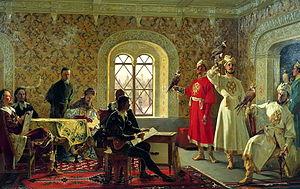
Alexandre Dmitrievitch Litovtchenko, né le 26 mars 1835 à Krementchoug et mort le 28 juin 1890 à Saint-Pétersbourg, est un peintre, sujet de l'Empire russe, membre de l'Académie impériale des beaux-arts de Saint-Pétersbourg, membre de la révolte des Quatorze, qui fut l'un des fondateurs de l'artel des artistes et fit partie du mouvement des Ambulants à partir de 1876.
Le musée d'art de Kharkov est l'un des musées d'art les plus importants d'Ukraine. Il a été fondé en 1905 à Kharkov. C'est un musée d'État.